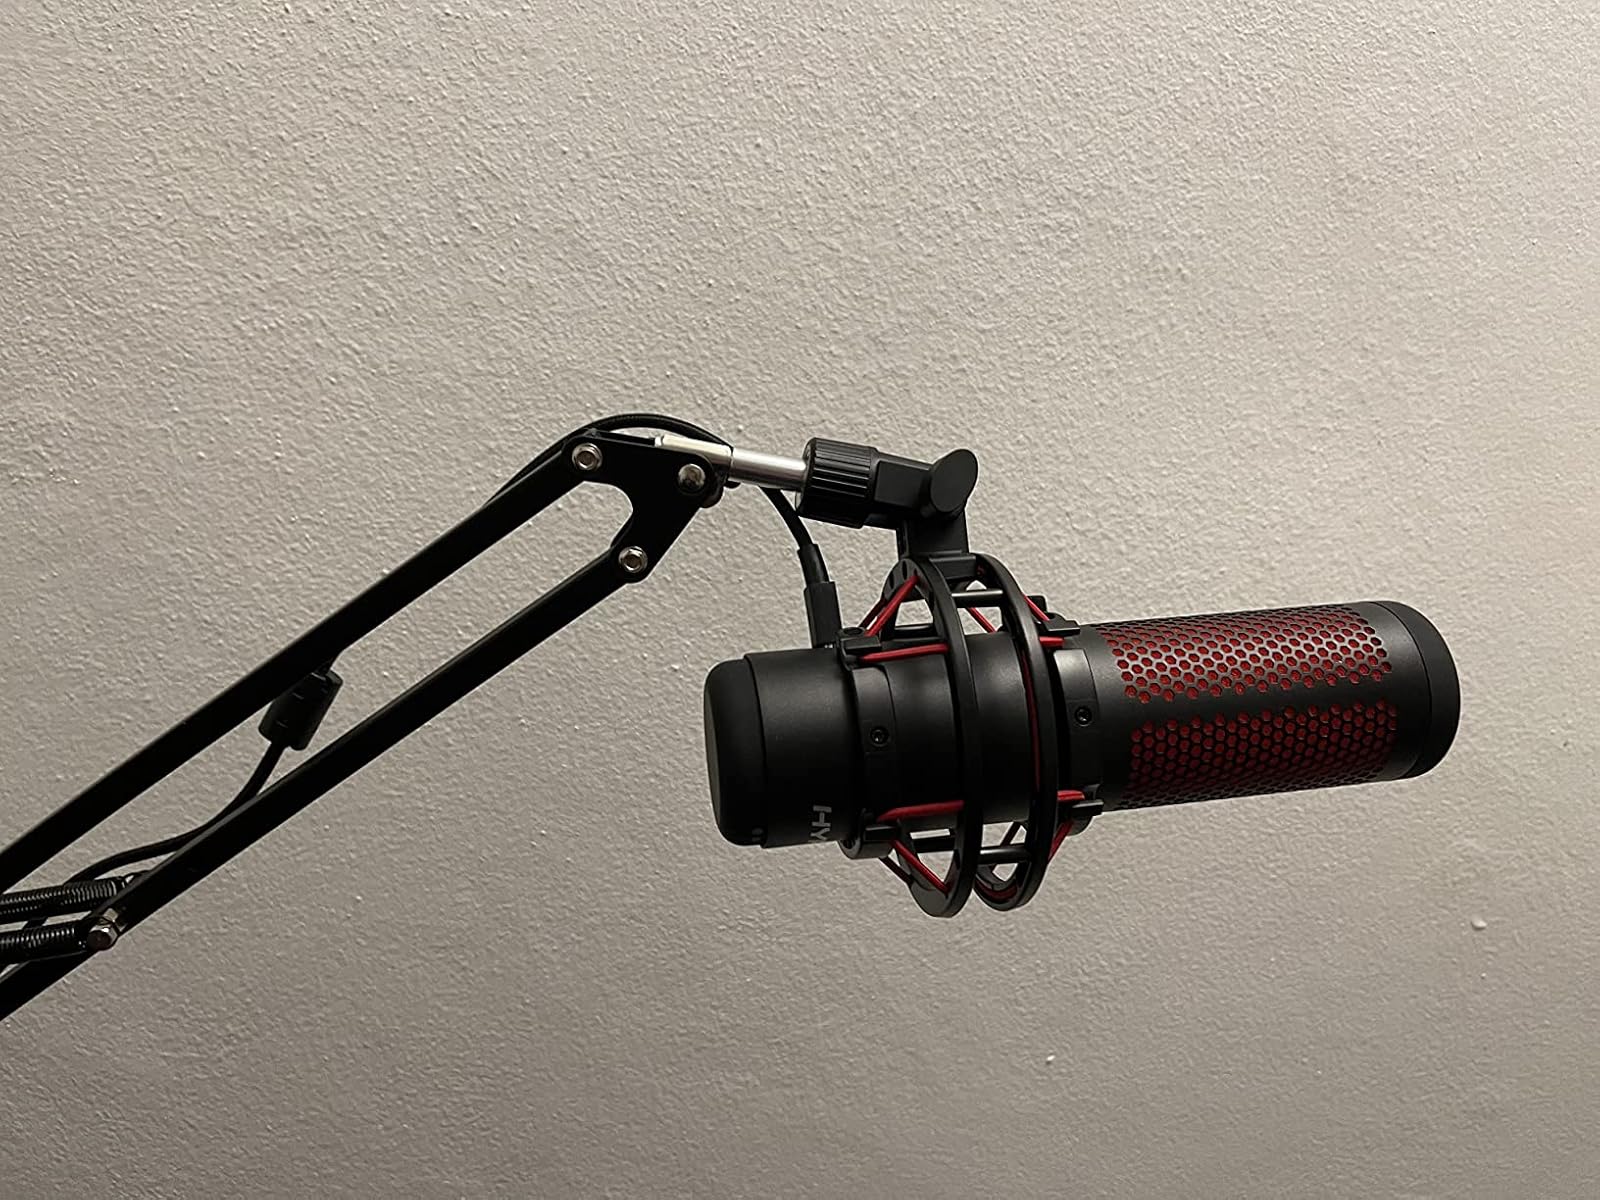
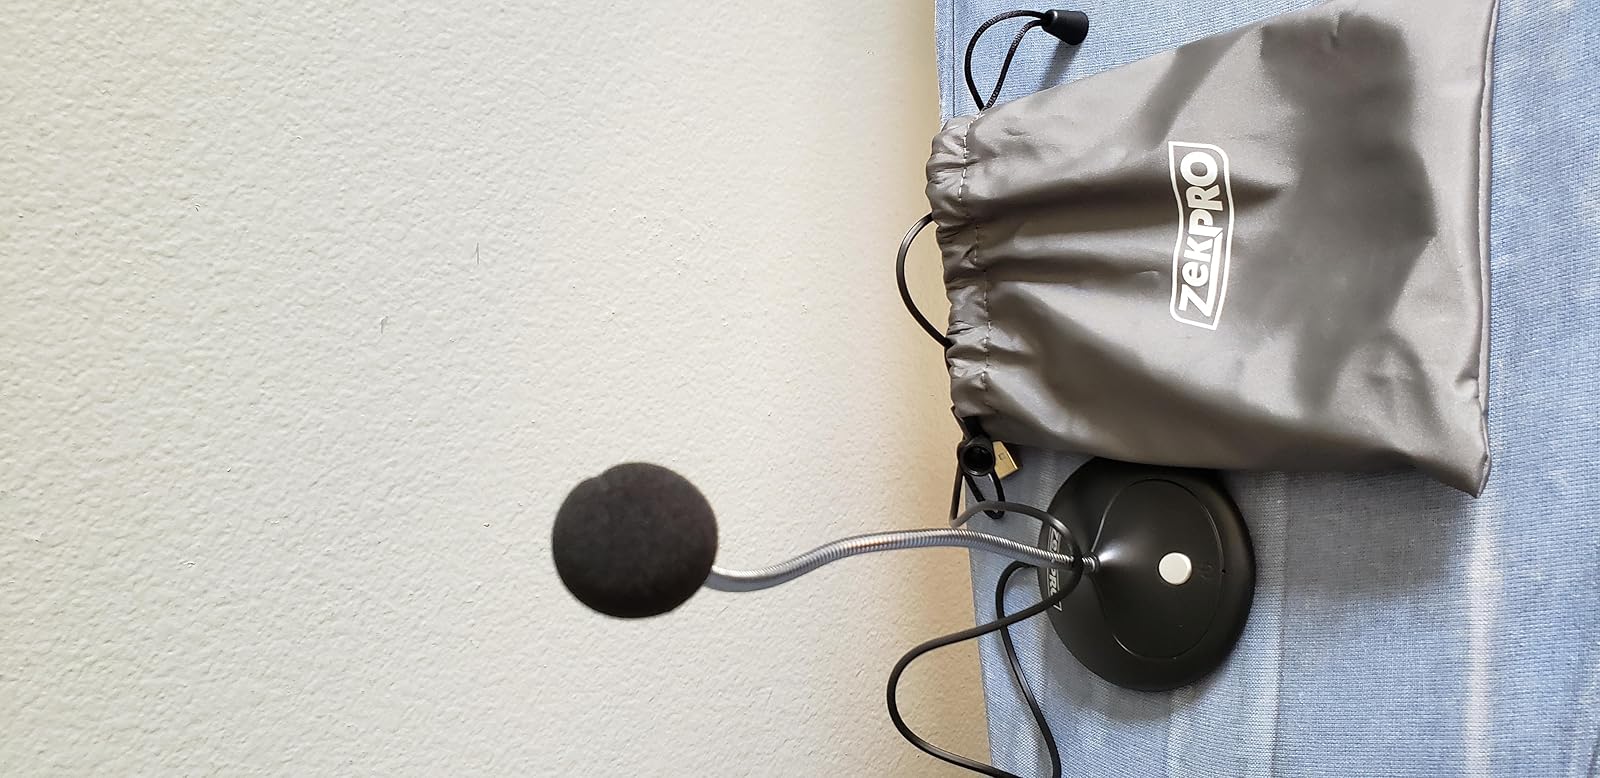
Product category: microphone
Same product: no